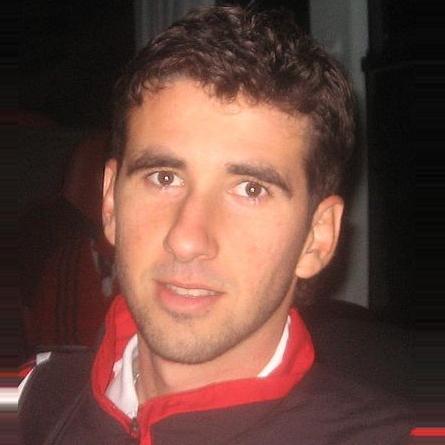
Age: 23